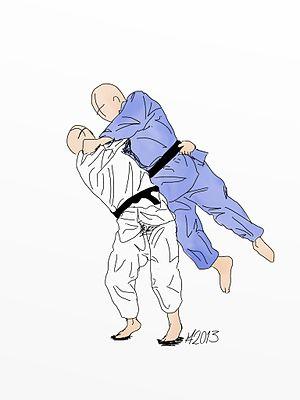
Utsuri-Goshi est une technique de projection du judo.